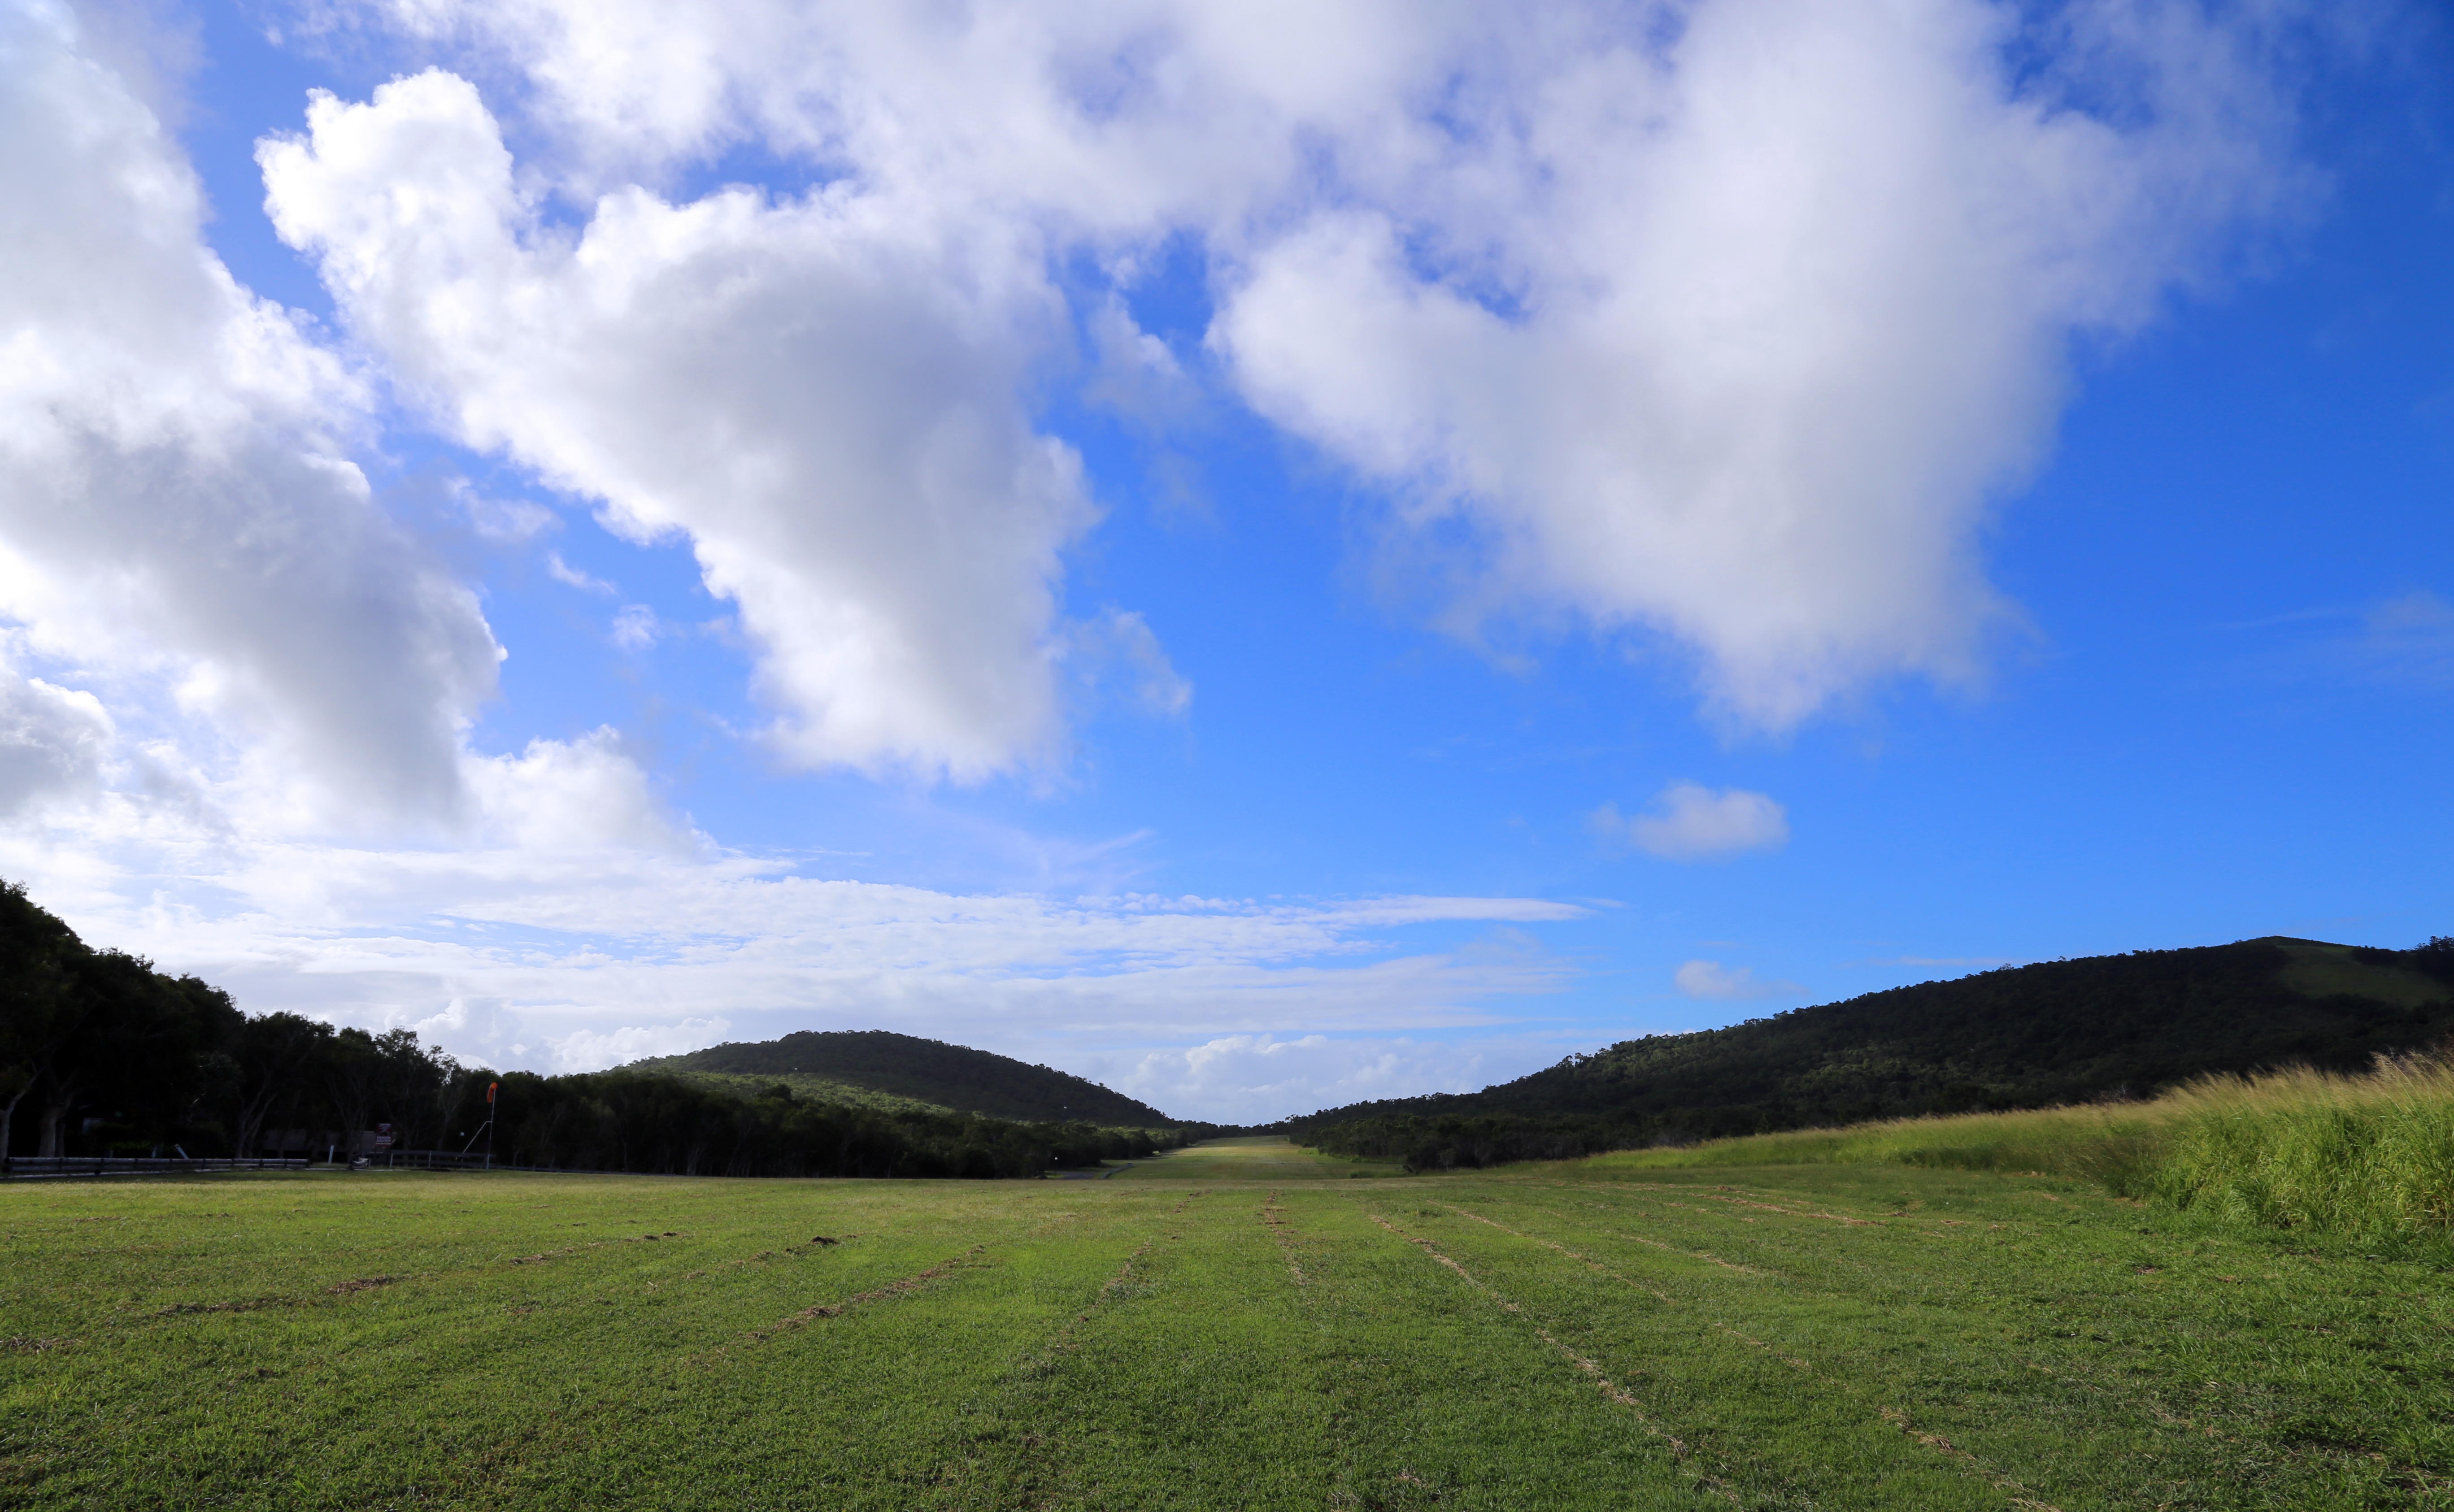
landscape, nature, grass, horizon, mountain, cloud, sky, field, meadow, prairie, hill, mountain range, highland, ridge, plain, australia, grassland, runway, plateau, fell, habitat, loch, ecosystem, rural area, blue sky and white clouds, meteorological phenomenon, lindeman, geographical feature, mountainous landforms